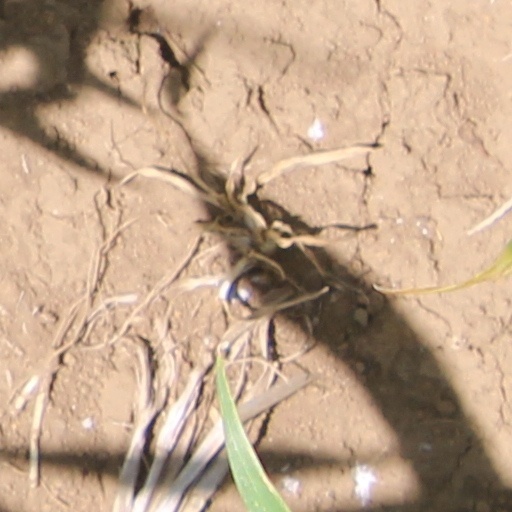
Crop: wheat